Władysław Gomułka

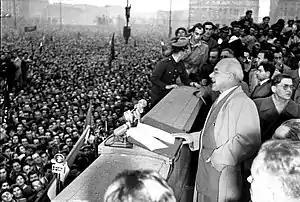
Gomułka's speech on 24 October 1956 in Warsaw

In June 1956, violent worker protests broke out in Poznań. The worker riots were harshly suppressed and dozens of workers were killed. However, the Party leadership, which now included many reform-minded officials, recognized to some degree the validity of the protest participants' demands and took steps to placate the workers.